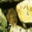
Label: mouse